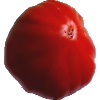
Label: Tomato 3